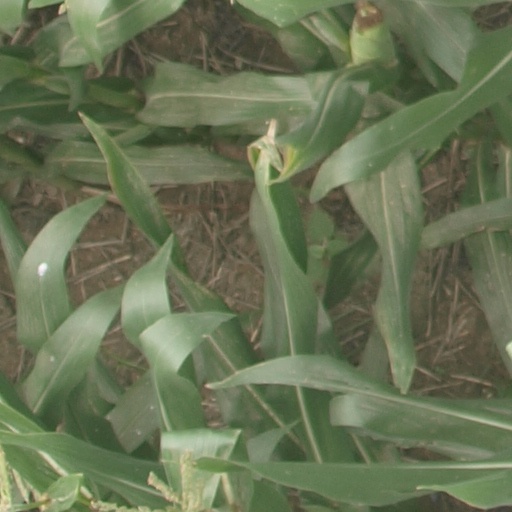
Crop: maize; corn